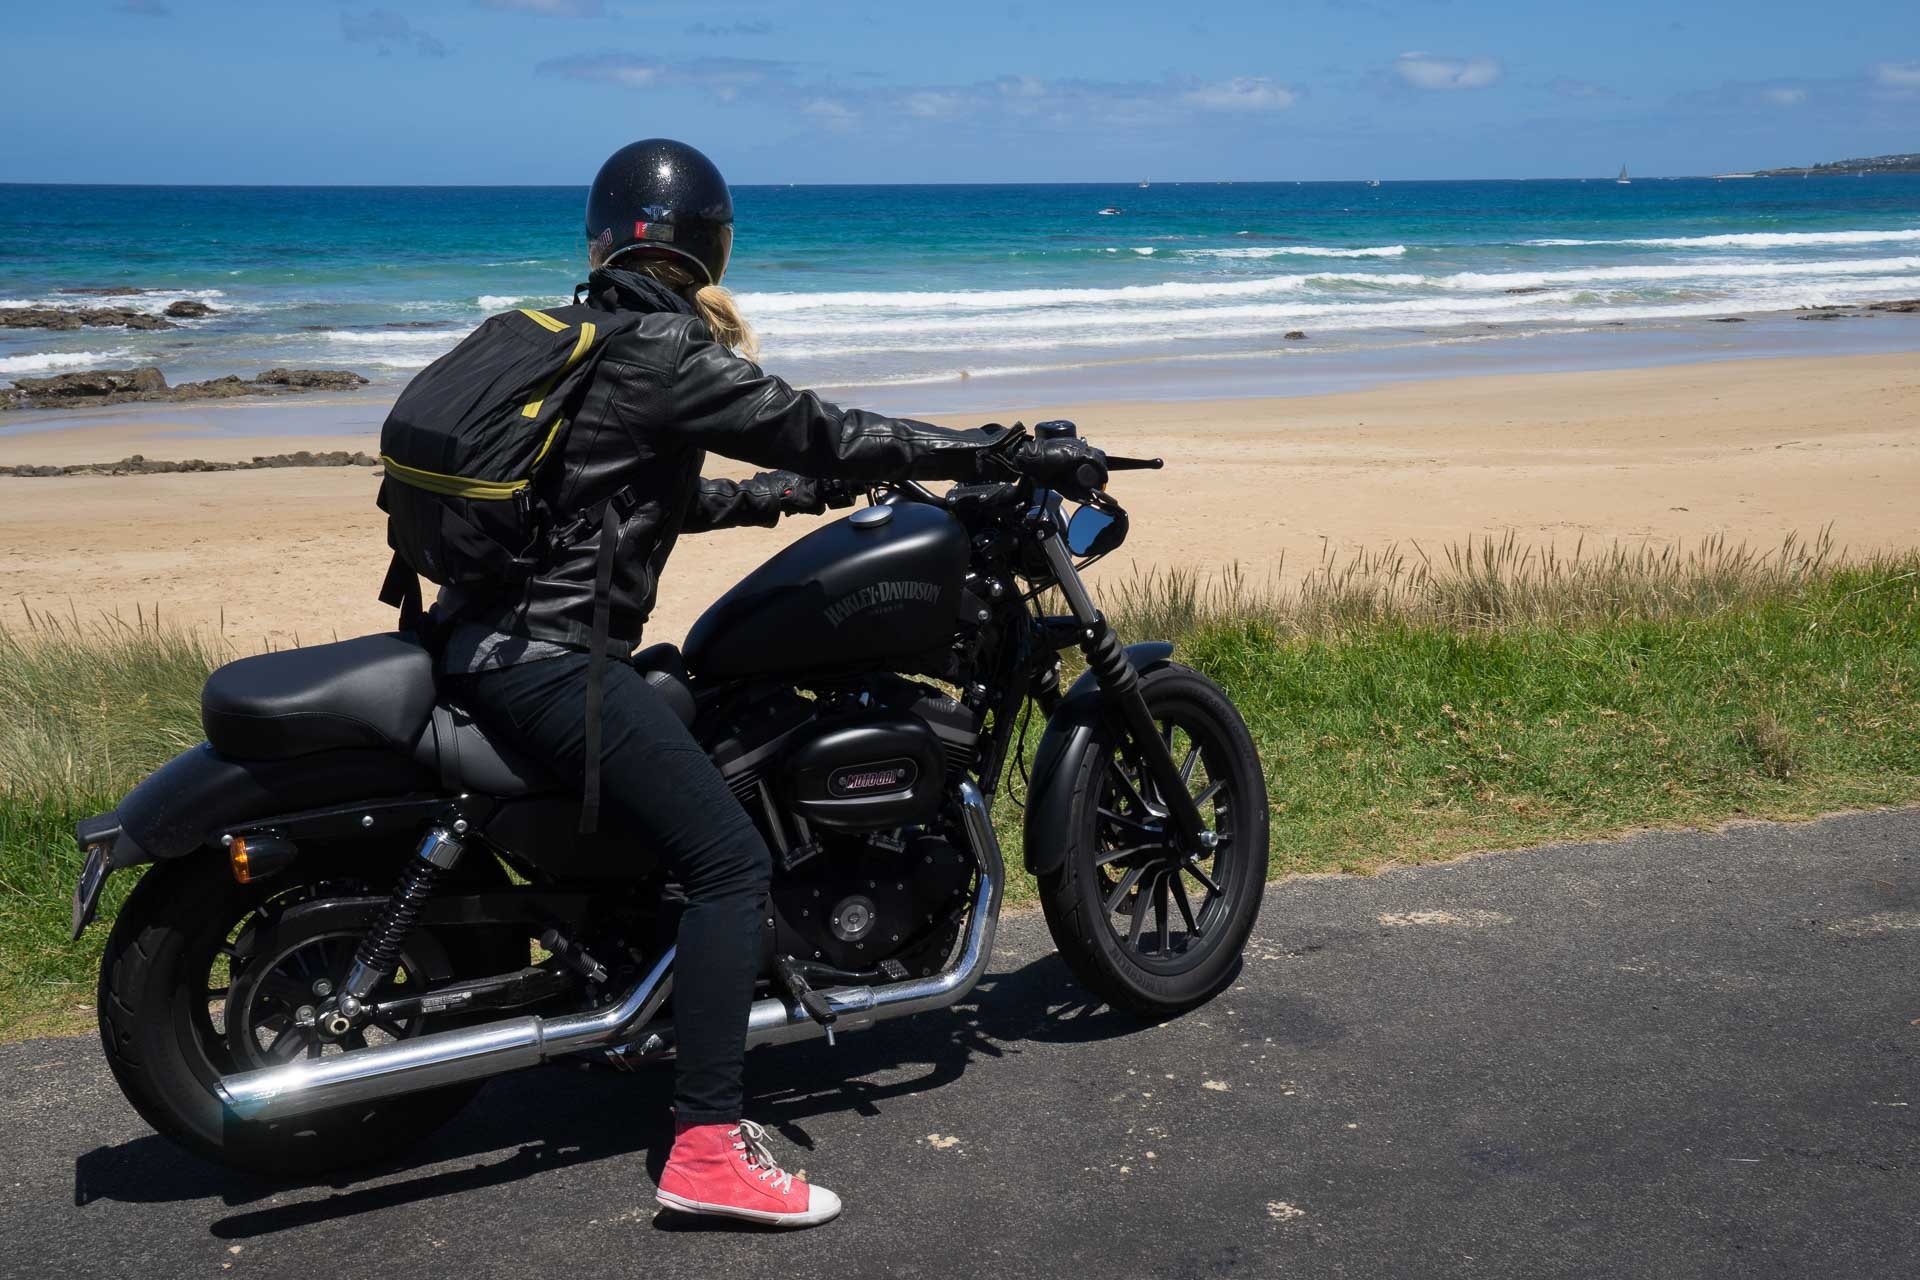
beach, nature, ocean, girl, woman, bicycle, bike, travel, coastline, vehicle, motorcycle, black, tourism, pink, australia, national, converse, famous, victoria, harley, motorcycling, great ocean road, land vehicle, bucketlist